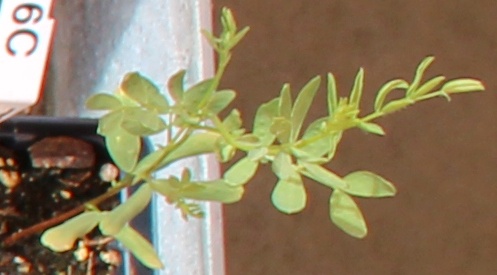
Label: Lentil